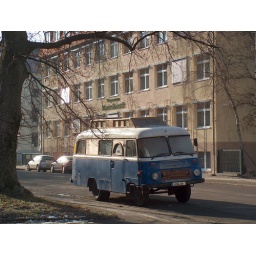
alternative bus in front of nursing home